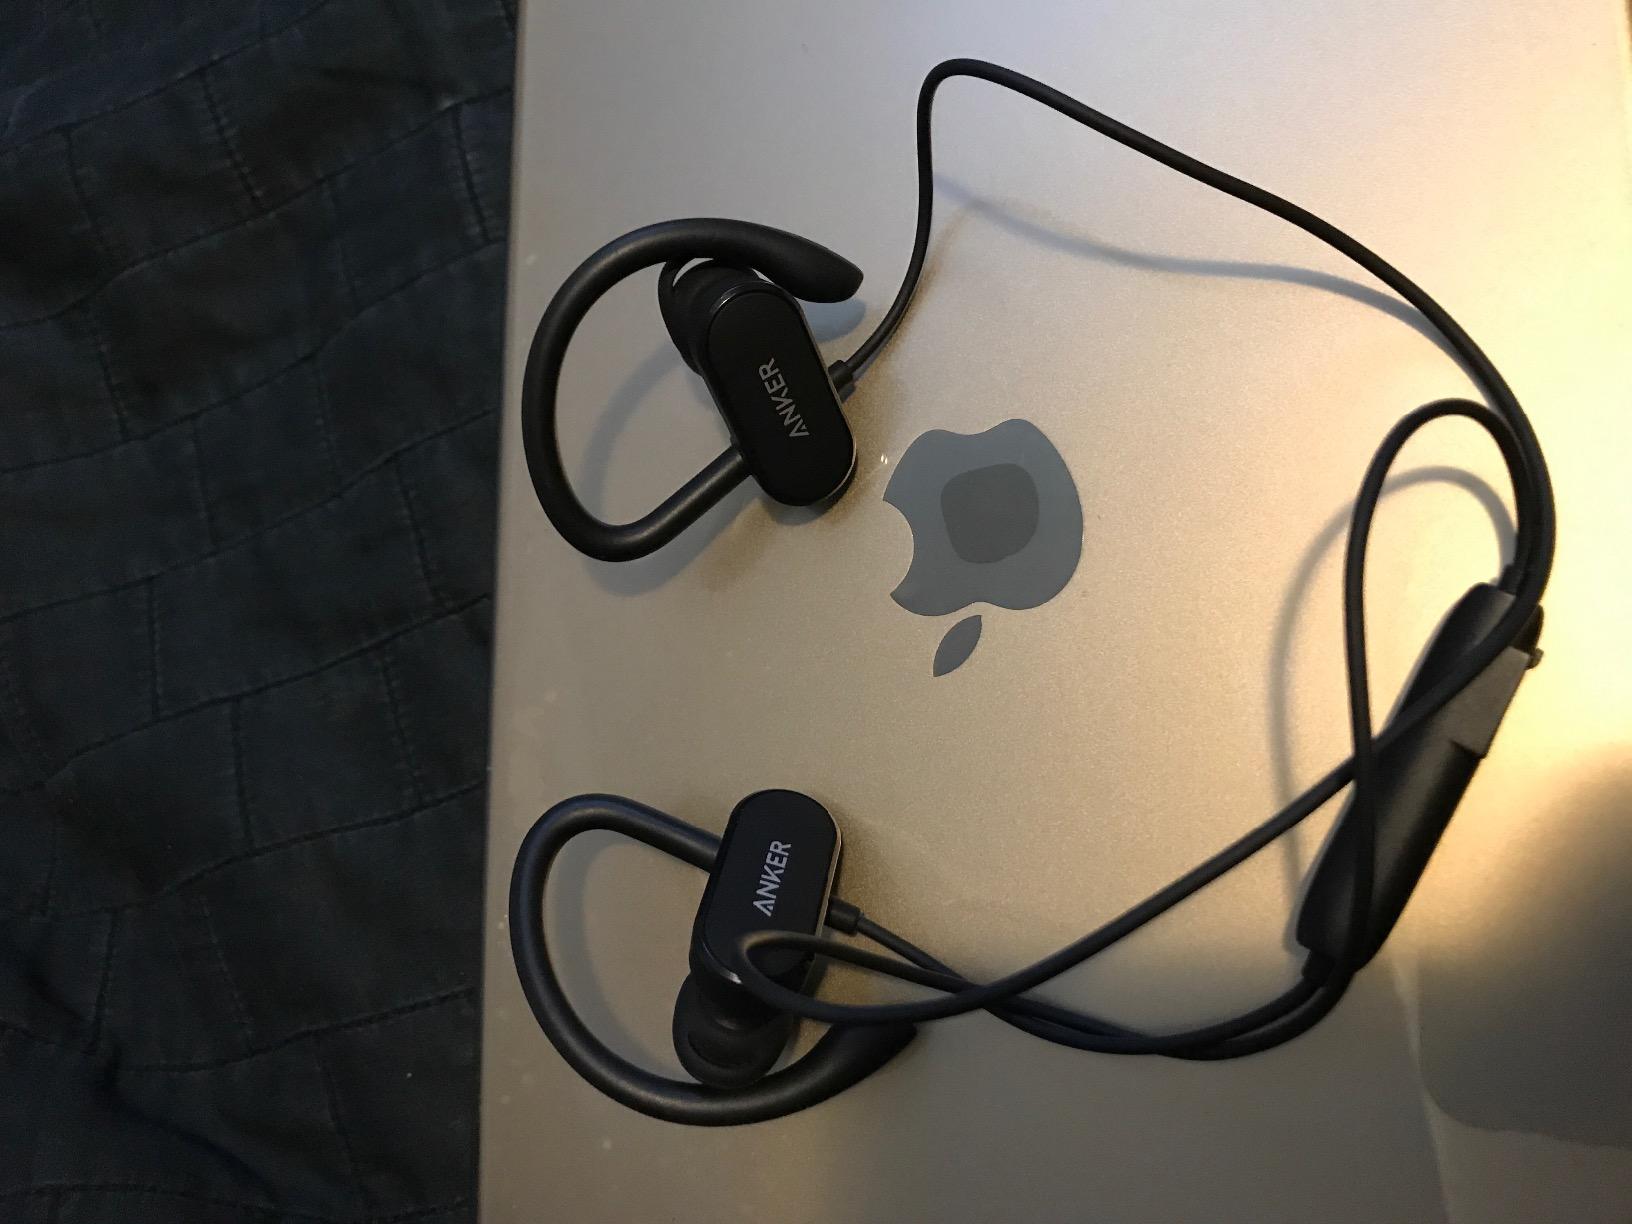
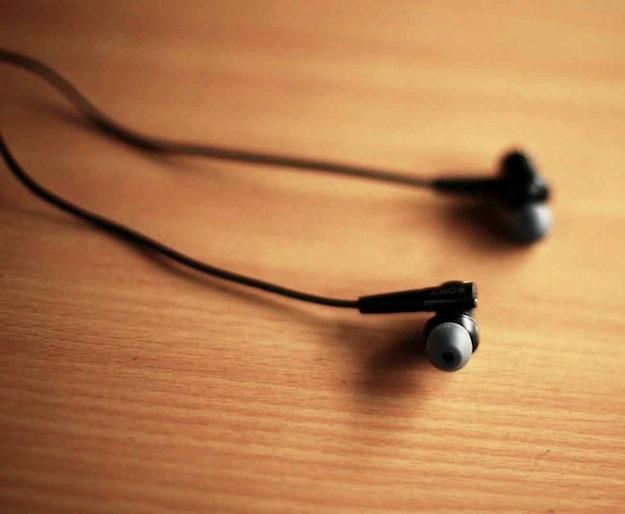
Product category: headphones
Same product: no